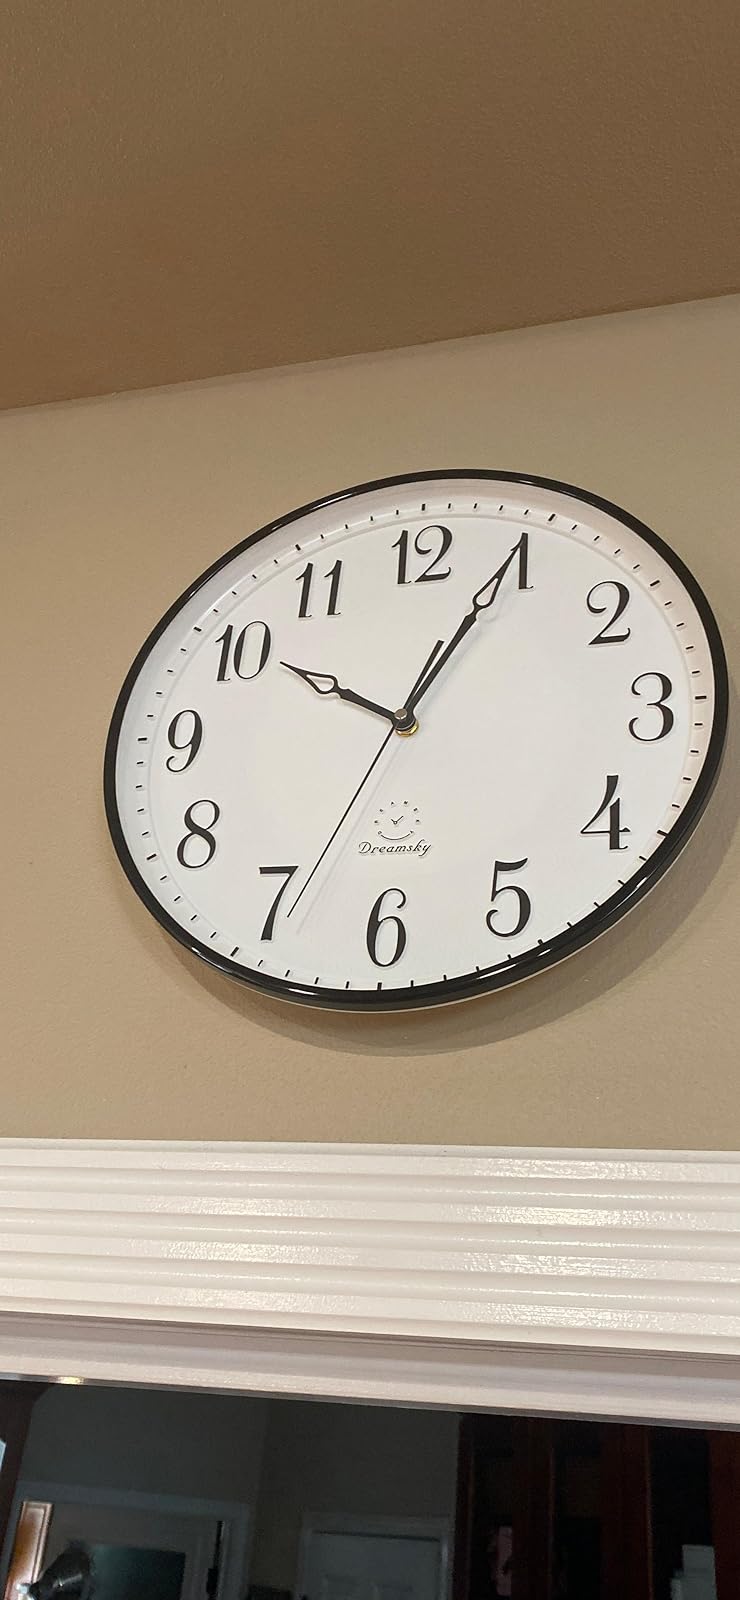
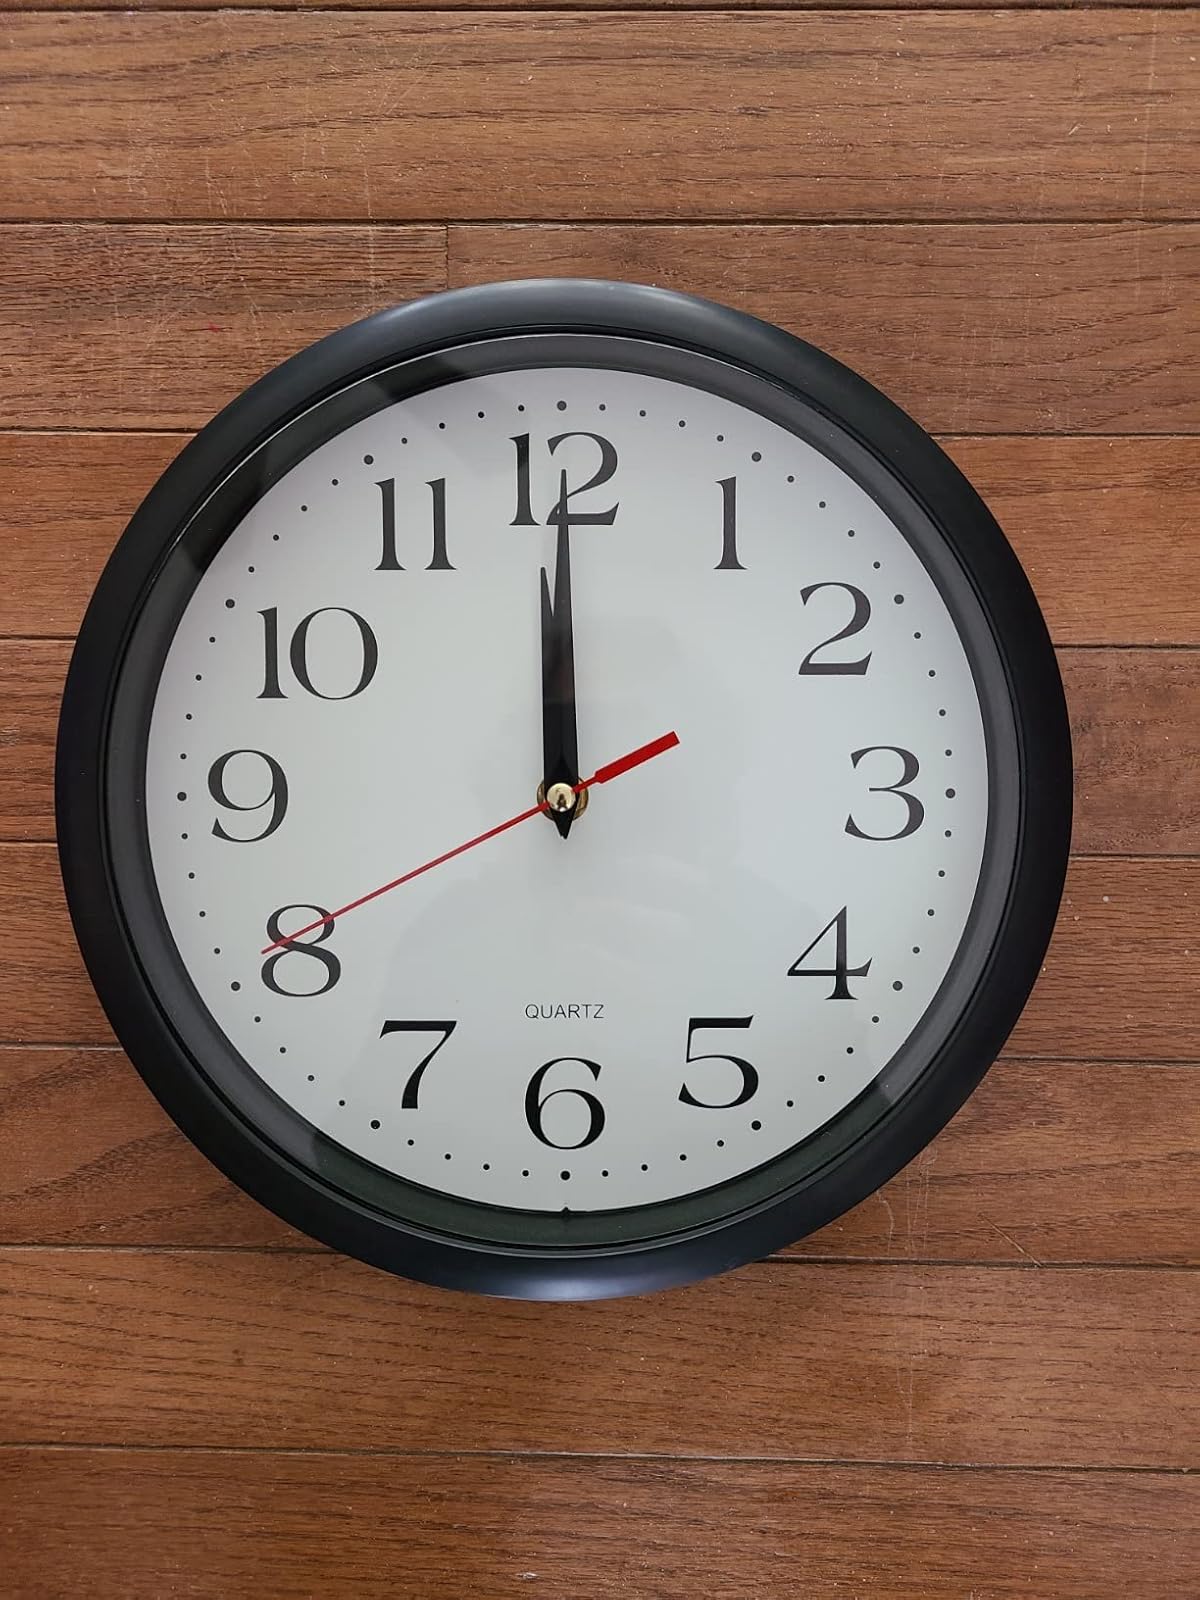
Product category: clock
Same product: no